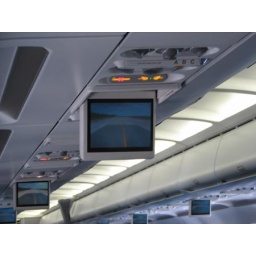
We had a TV screen onboard to watch the ground disappear from beneath us...